Far from the Madding Crowd (2015 film)

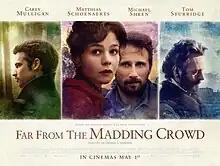
Official British poster

Far from the Madding Crowd is a 2015 British romantic drama film directed by Thomas Vinterberg and starring Carey Mulligan, Matthias Schoenaerts, Tom Sturridge, Michael Sheen, and Juno Temple. An adaptation by David Nicholls of the 1874 novel "Far from the Madding Crowd" by Thomas Hardy, it is the fourth film adaptation of the novel.